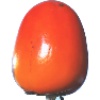
Label: Kaki 1